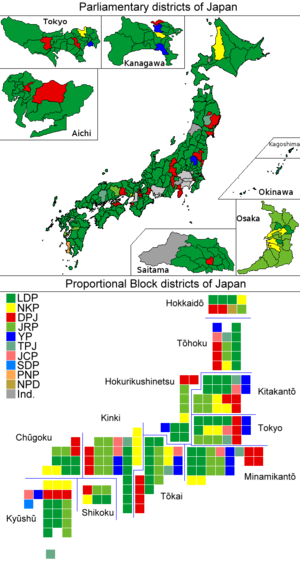
Les 46ᵉ élections à la Chambre des représentants ont eu lieu au Japon le 16 décembre 2012, neuf mois avant la fin officielle de la législature.